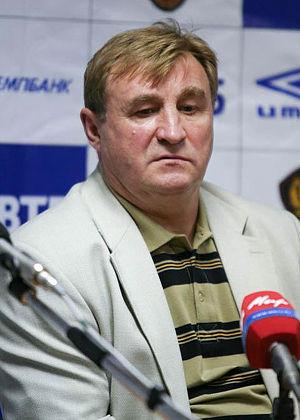
Vladimir Aleksandrovitch Kazachyonok, né le 6 septembre 1952 à Kolpino et mort le 25 mars 2017 à Saint-Pétersbourg, est un footballeur international soviétique devenu entraîneur.